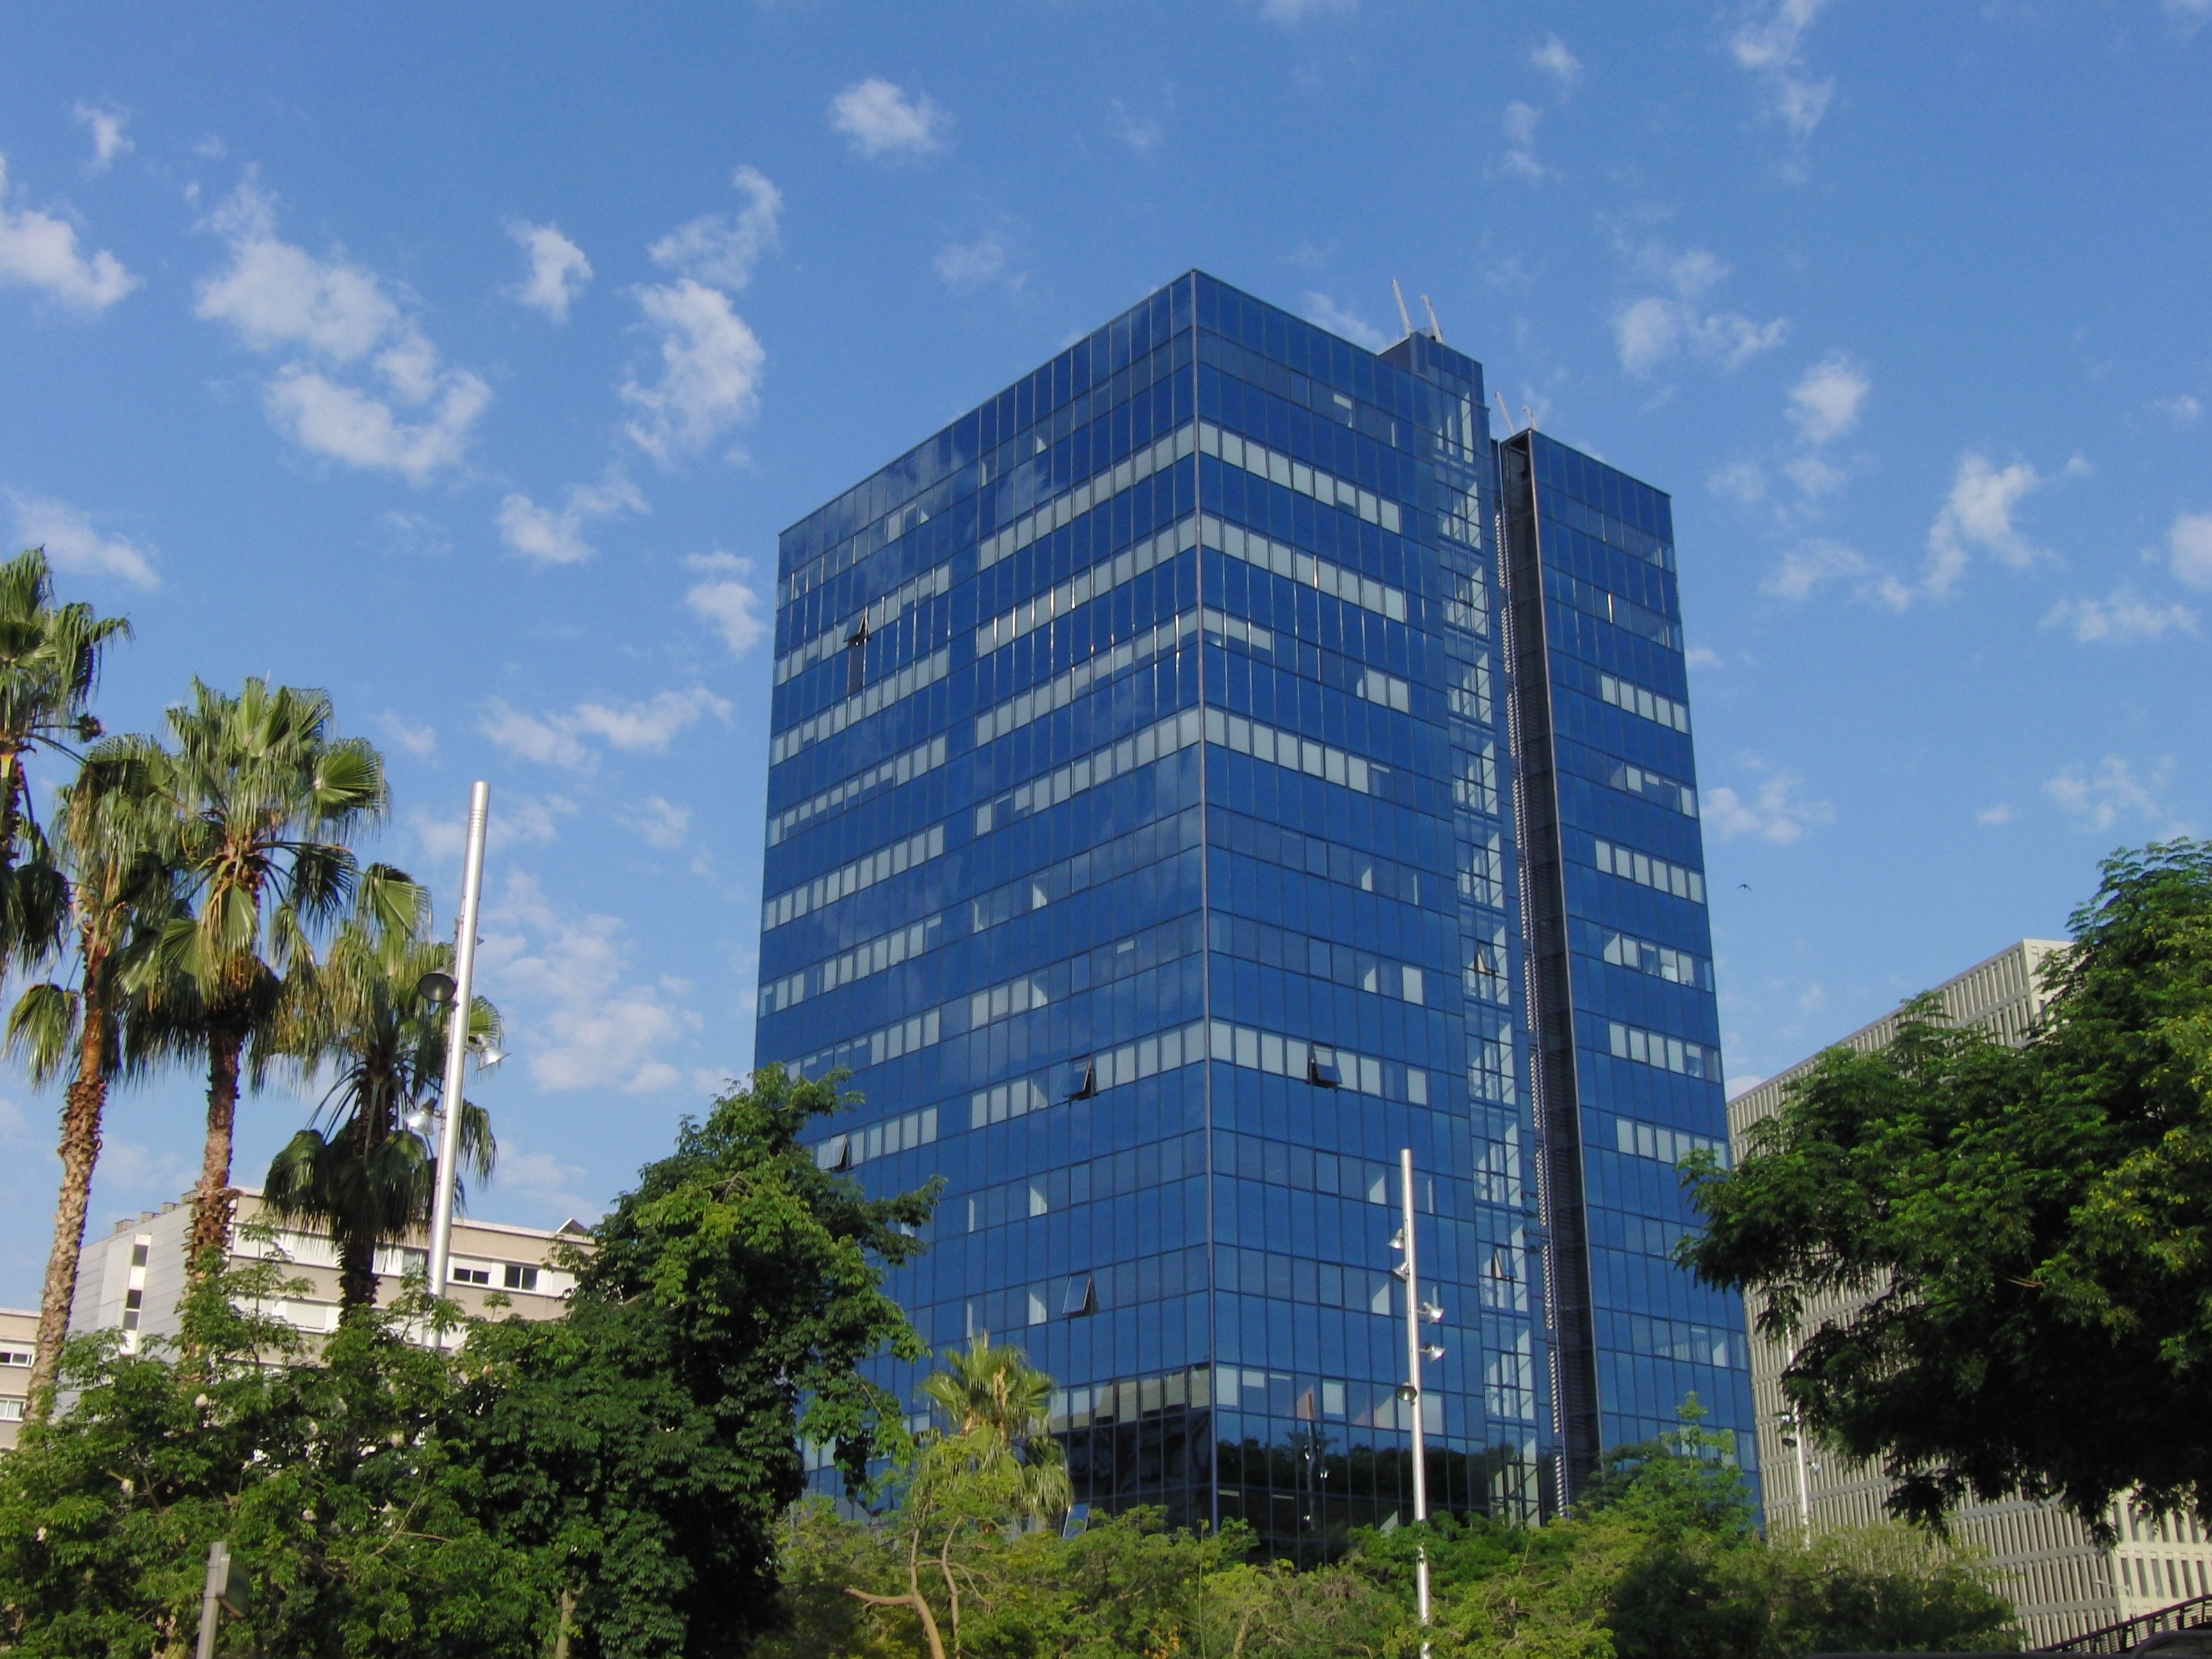
architecture, sky, glass, building, city, skyscraper, urban, downtown, construction, tower, landmark, facade, property, blue, apartment, tower block, modern architecture, offices, estate, headquarters, cities, condominium, neighbourhood, real estate, residential area, metropolitan area, mixed use, hospitalet